That Means a Lot

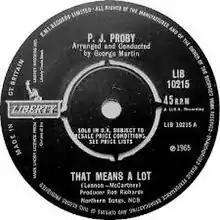
P.J. Proby single label

"That Means a Lot" is a song written mainly by Paul McCartney, and credited to Lennon–McCartney. It was released in 1965 by P.J. Proby. Proby's version reached #24 on the NME chart. Prior to the release by Proby, the Beatles recorded a version that was intended for the "Help!" film and soundtrack album. The Beatles were dissatisfied with the song and their version was not released until the "Anthology 2" CD in 1996.